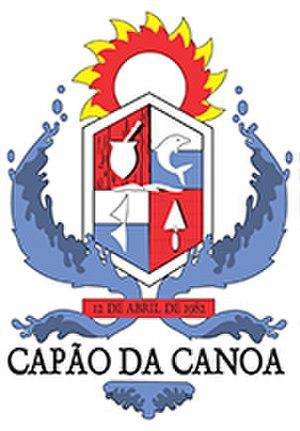
Capão da Canoa est une ville brésilienne de la mésorégion métropolitaine de Porto Alegre, capitale de l'État du Rio Grande do Sul, faisant partie de la microrégion d'Osório et située à 134 km au nord-est de Porto Alegre. Elle se situe à une latitude de 29° 45′ 42″ sud et à une longitude de 50° 01′ 50″ ouest, à 0 m d'altitude. Sa population était estimée à 37 405 en 2007, pour une superficie de 97 km². L'accès s'y fait par les RS-389 et RS-407.